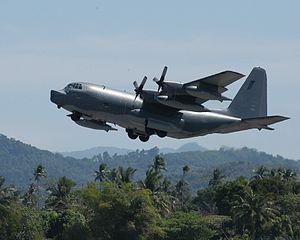
Le Lockheed MC-130 est un avion militaire américain destiné à soutenir l'action des forces spéciales par des missions d'infiltrations et d'exfiltration loin derrière les lignes ennemies. C'est une variante de l'avion de transport Lockheed C-130 Hercules.